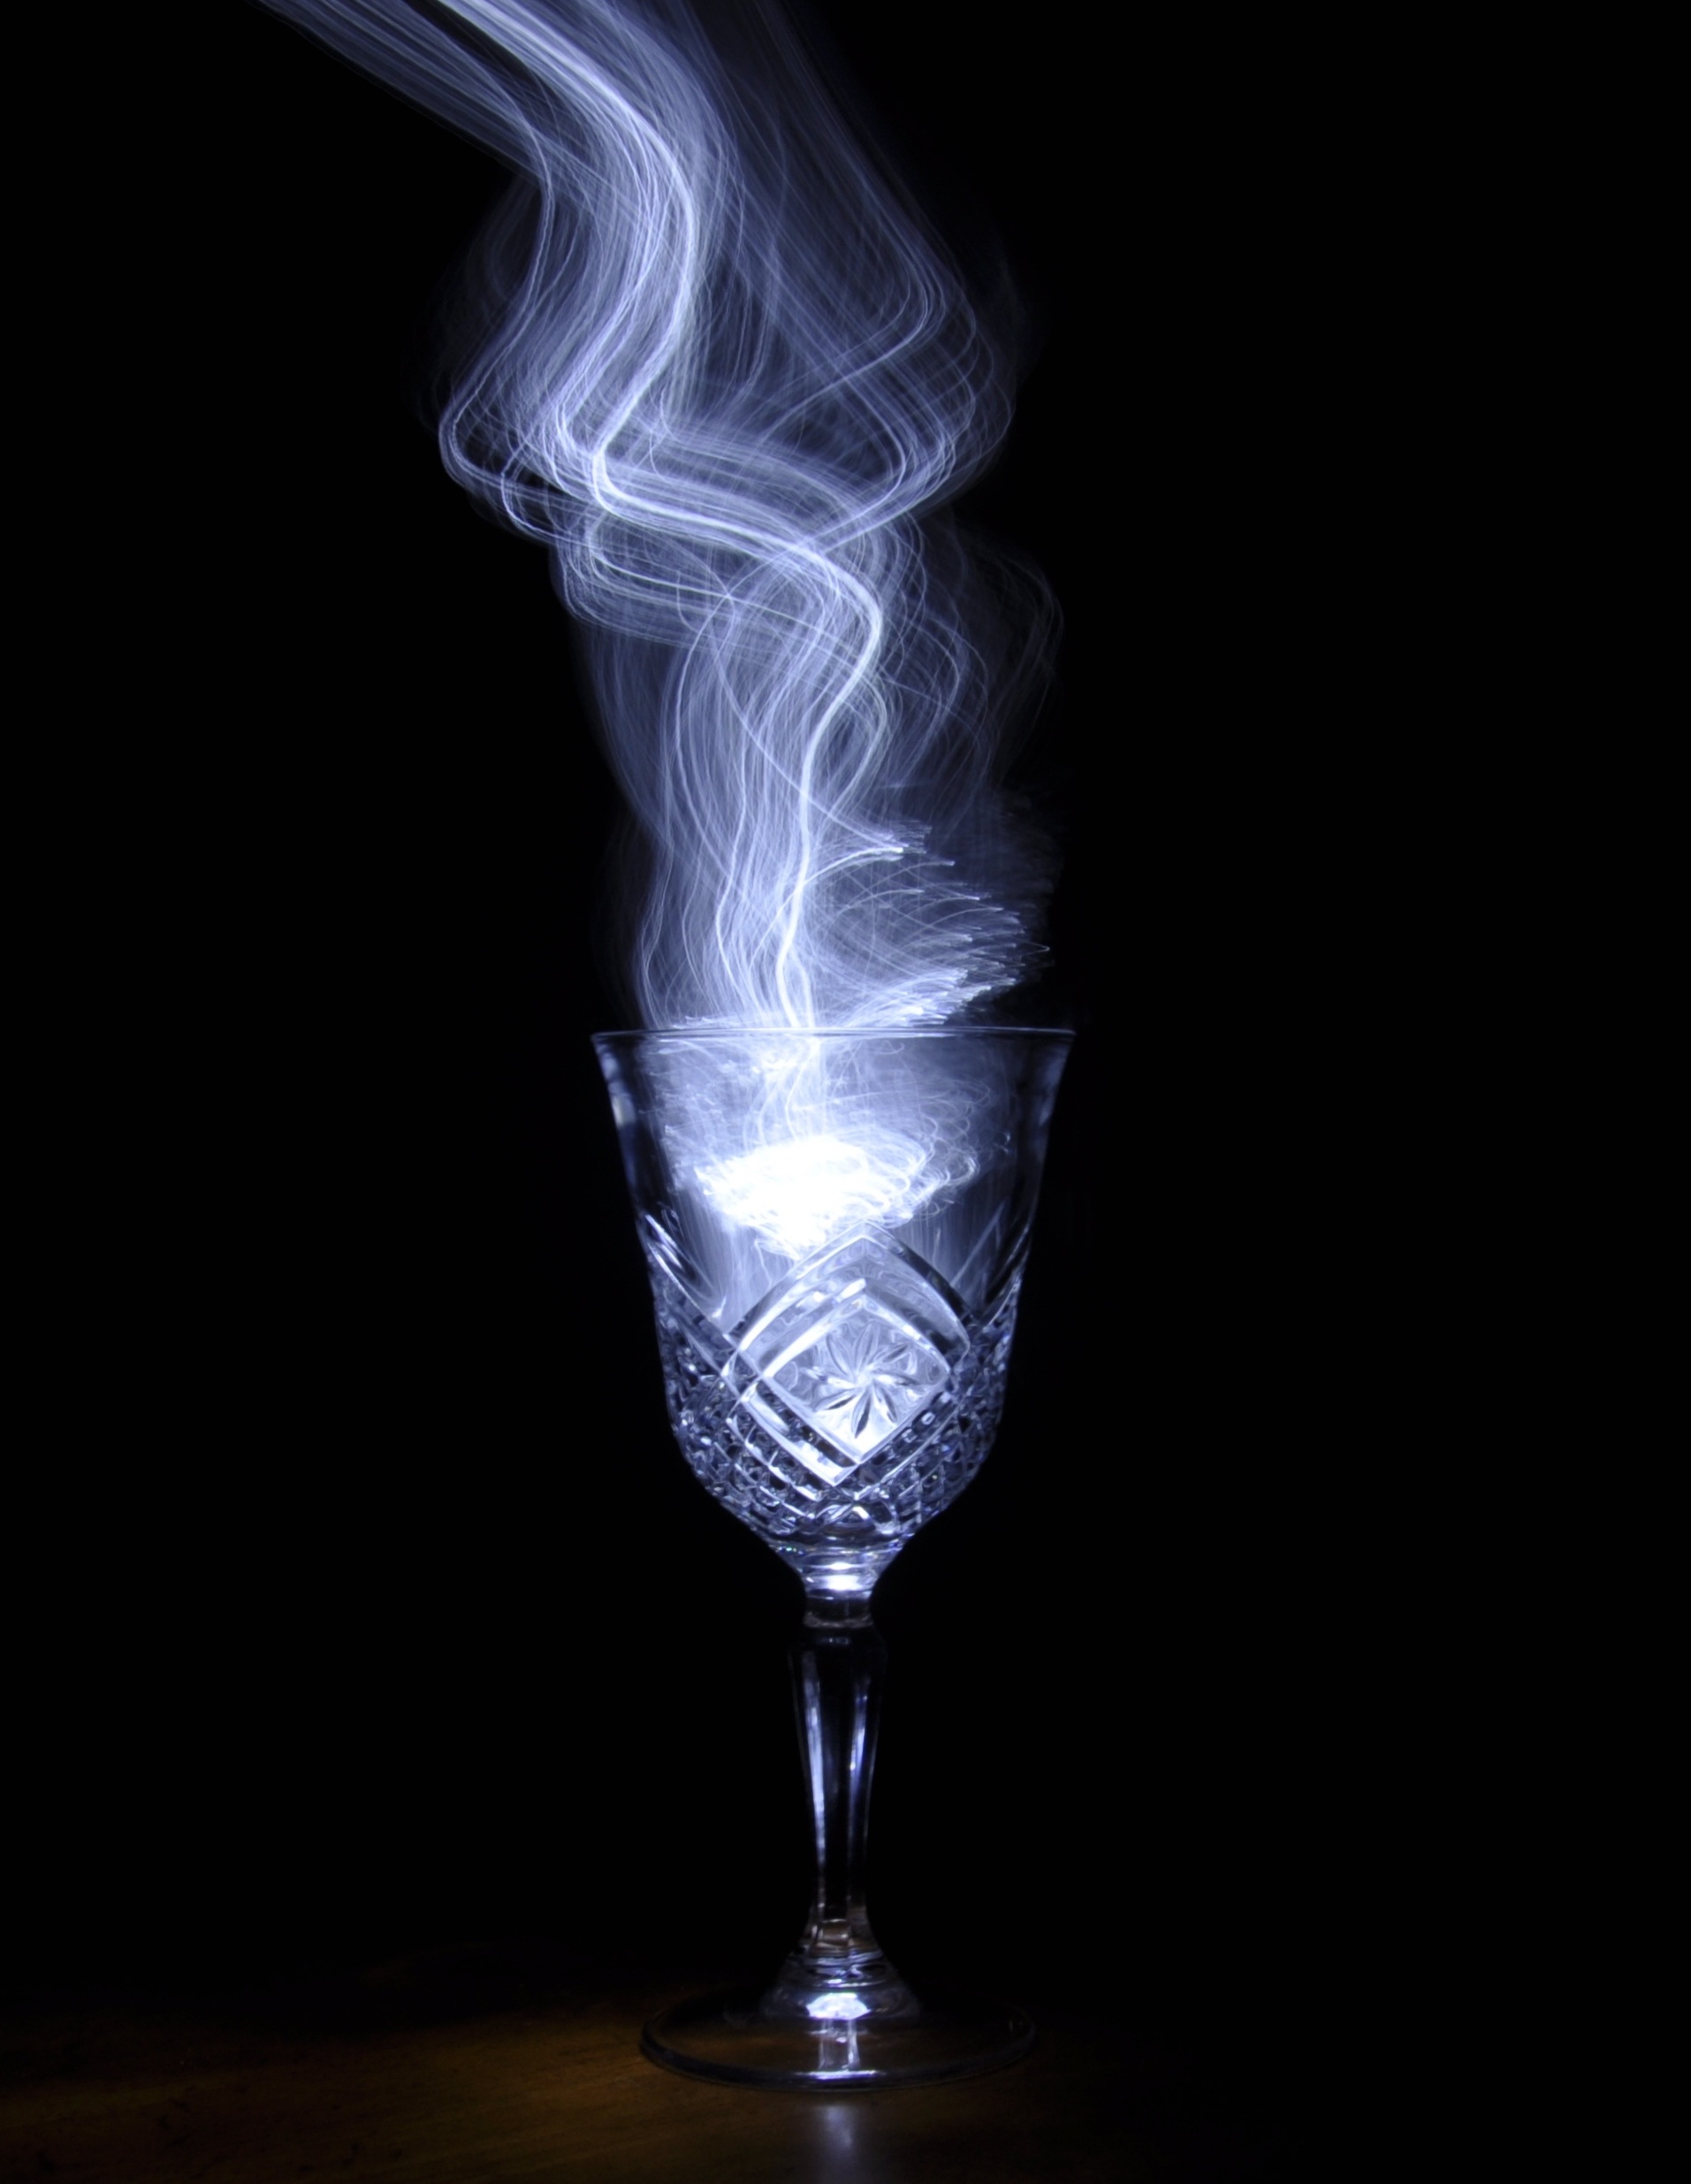
light, glass, smoke, drink, light painting, wine glass, magic, stemware, potion, drinkware